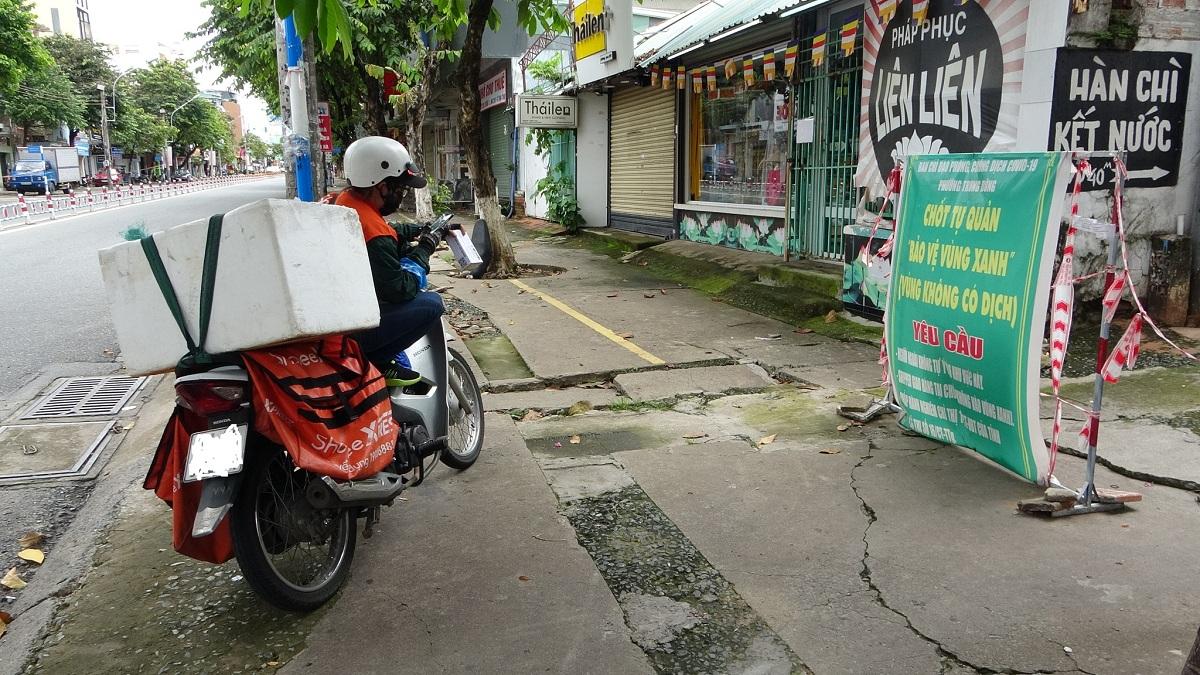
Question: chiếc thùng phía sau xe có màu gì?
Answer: chiếc thùng có màu trắng